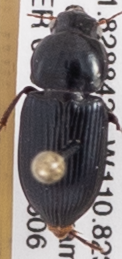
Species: Discoderus robustus
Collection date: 2018-06-06
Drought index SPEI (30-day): -1.594
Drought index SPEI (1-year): -1.45
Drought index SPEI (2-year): -1.01